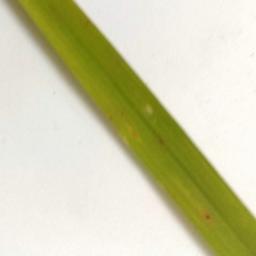
Label: Rice___Brown_Spot